Ireland

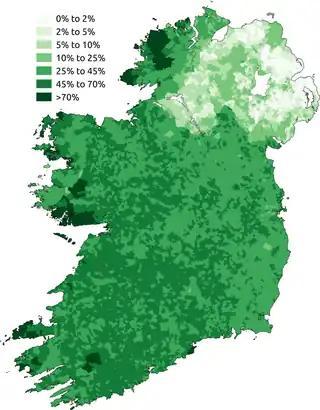
Proportion of respondents who said they could speak Irish in the Ireland census in 2011 or the Northern Ireland census in 2011

The two official languages of the Republic of Ireland are Irish and English. Each language has produced noteworthy literature. Irish, though now only the language of a minority, was the vernacular of the Irish people for thousands of years and was possibly introduced during the Iron Age. It began to be written down after Christianisation in the 5th century and spread to Scotland and the Isle of Man, where it evolved into the Scottish Gaelic and Manx languages, respectively.